Yupʼik clothing

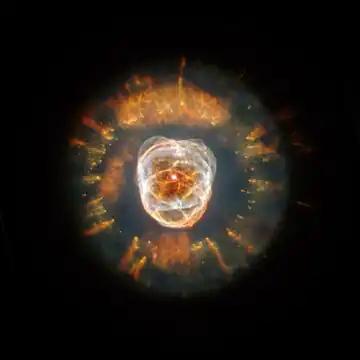
The formation of the Eskimo Nebula is like an Eskimo parka hood ruff with a face.

Fancy parka ("atkupiaq" "atkupiak" "atkupiat" , literally "real parka, genuine parka") is a fur parka made of ground squirrel, muskrat or mink pelts with traditional fancy decorations (such as one style that has a band across the chest area and eight tassels hanging front and back). The tassels, it is said, represent fingers. Among the Yup'ik, traditional style women's parkas are still made and worn on festive occasions. Men's fancy parkas are no longer made, although a few elders still recall their forms and decoration. The "atkupiaq" is the most popular type of woman's parka among the Yup'ik living along the Kuskokwim River and in the Kuskokwim Bay area. This parka is very long by comparison with Canadian Inuit parkas, with an even lower edge. The border is decorated with a geometric design of black and white pieces of calfskin. On older parkas, the border was lined with a band of calfskin with fine decorative stitching, symbolizing footprints on snow. The hood with its beautiful ruff is much smaller than on a Canadian Inuit woman's amauti, and there is no pouch for carrying a baby. Some elements (certain stitches, tassels, specific strips of fur, beads and shapes of hide) on a parka represent specific parts of an historic story. Fancy parka a very important component of Yup'ik culture. An "atkupiaq" is a signifier that tells a story to Yup'ik wievers, much like the robes worn by Alaska Natives of the Northwest Coast (as Eyak, Tlingit, Haida, Tsimshian). Traditional Yup'ik oral stories ("qulirat" and "qanemcit") were embedded in many social functions of the society. Storyknifing ("yaaruilta" literally "let's go story knife!") stories a traditional and still common activity of young girls and are told by children of all ages in Yup’ik-speaking Eskimo villages in Alaska. These stories are illustrated by figures sketched on mud or snow with a ceremonial knife, known as story knife or story telling knife ("yaaruin" "yaaruitek" "yaaruitet" in Yup'ik, "saaruin" in Yukon dialect). Stories were told through the use of the yaaruin, the story knife by the women and young girls and most importantly stories were found within the traditionally Yup’ik clothing. The women had to pass this knowledge on to their daughters so that the clothes would reveal the correct story of the family and the men had to recognize these stories on the clothing. In the past, dressing in fine fancy clothing was reserved for ceremonial events like festivals in the qasgiq, when animals and spirits ("yua") were honored. The tradition of the fancy parka continues there today.